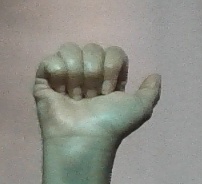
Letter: dhad